Sky Bar

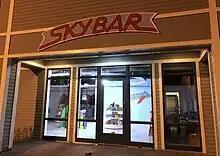
Storefront of the Sky Bar Confectionery Company in Sudbury, Massachusetts

Following the closure of Necco in mid-2018, the Sky Bar brand was sold at auction on September 27, 2018. The winning bidder was Louise Mawhinney, owner of a gourmet food store named Duck Soup based in Sudbury, Massachusetts. The new owner indicated plans to resume production in small batches in late 2019. In November 2019, operating as the Sky Bar Confectionery Company, ownership announced that Sky Bar was once again in production, available online and at the Duck Soup store in Sudbury. Beginning December 7th, 2019, the Sky Bar was sold at a separate Sky Bar store directly adjacent to Duck Soup, with the bar being produced in the rear of the store.